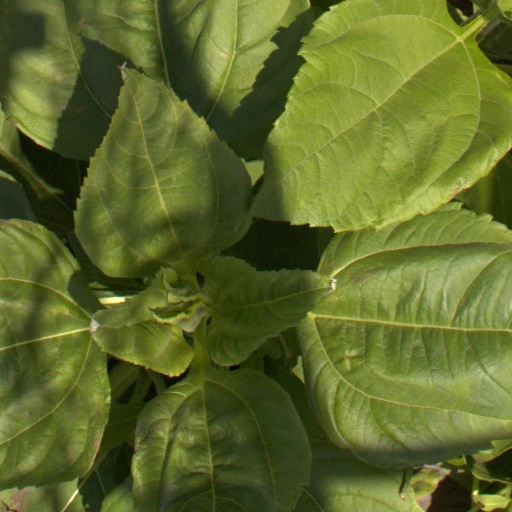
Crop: Jerusalem artichoke